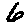
Label: 6